Artur Boruc

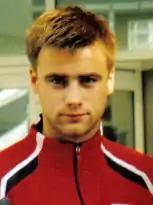
Artur Boruc in his Legia playing days

The next season Boruc joined Legia Warsaw, initially playing for the reserve team, as well as being loaned out in 2000 for half a season to Dolcan Ząbki.